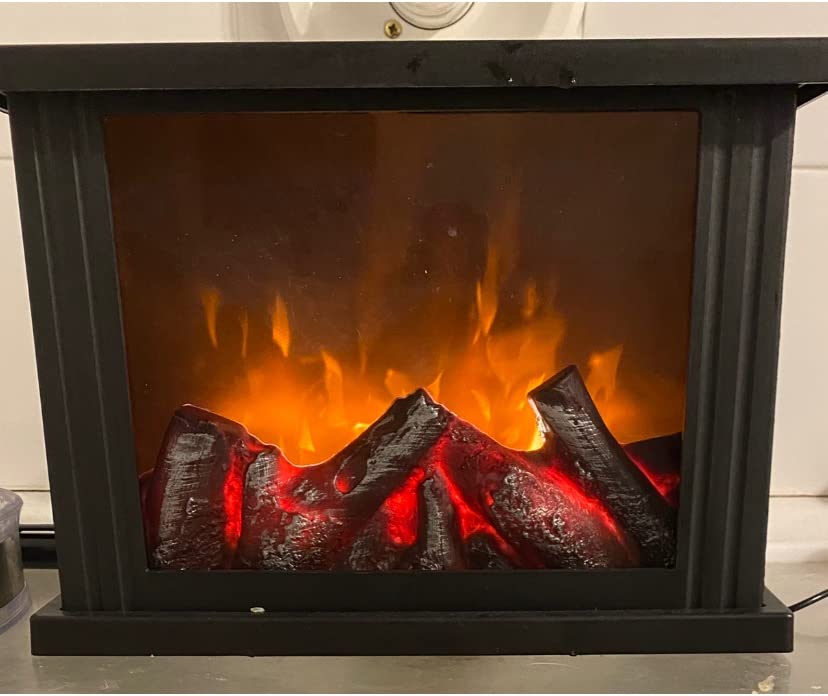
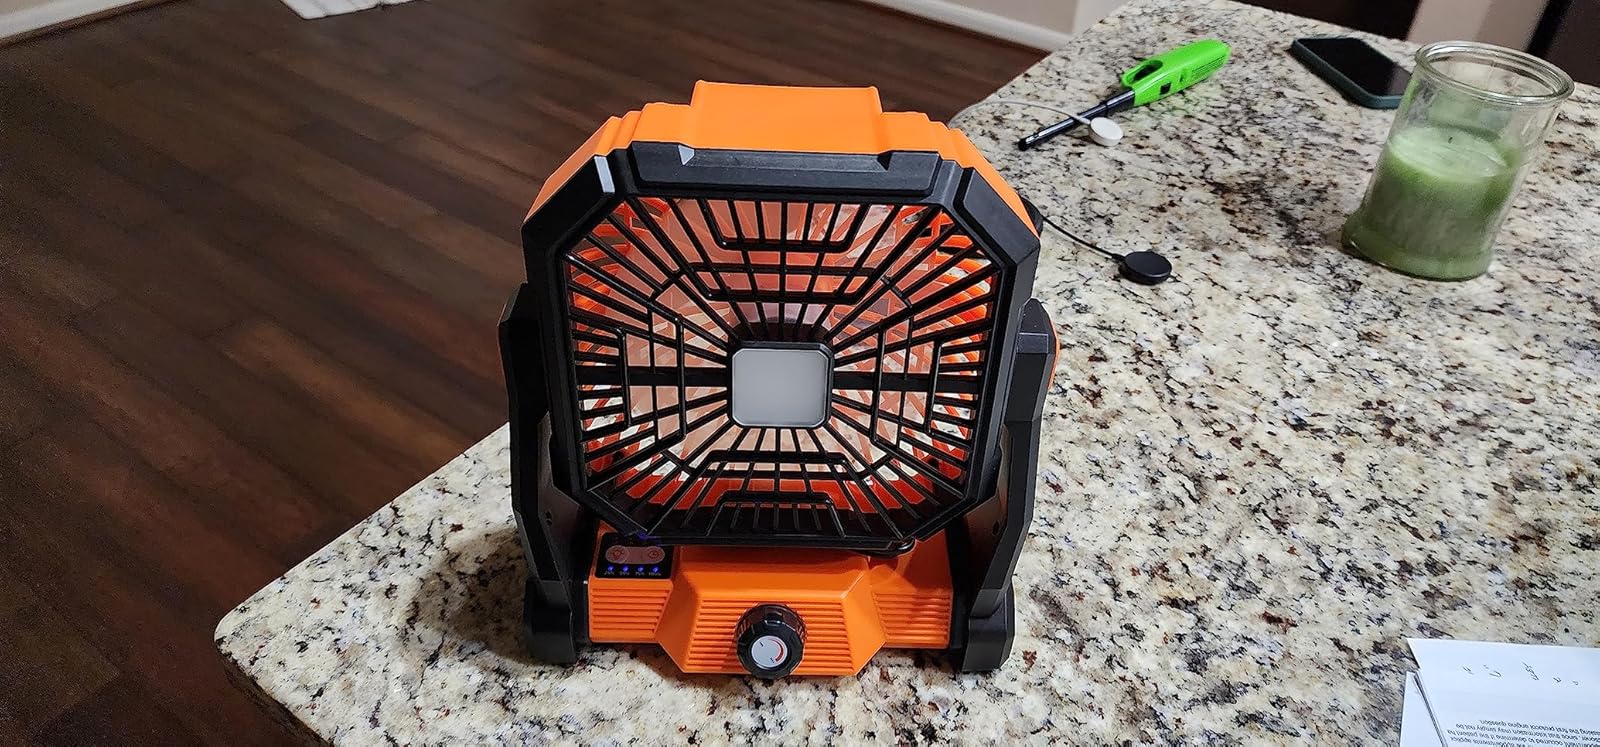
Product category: lantern
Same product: no